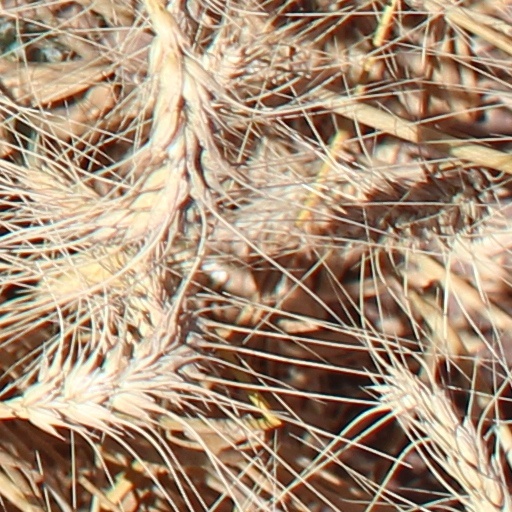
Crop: wheat